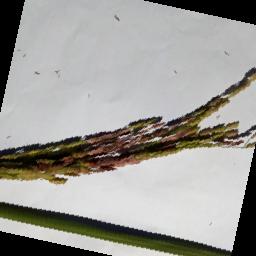
Label: Rice___Neck_Blast